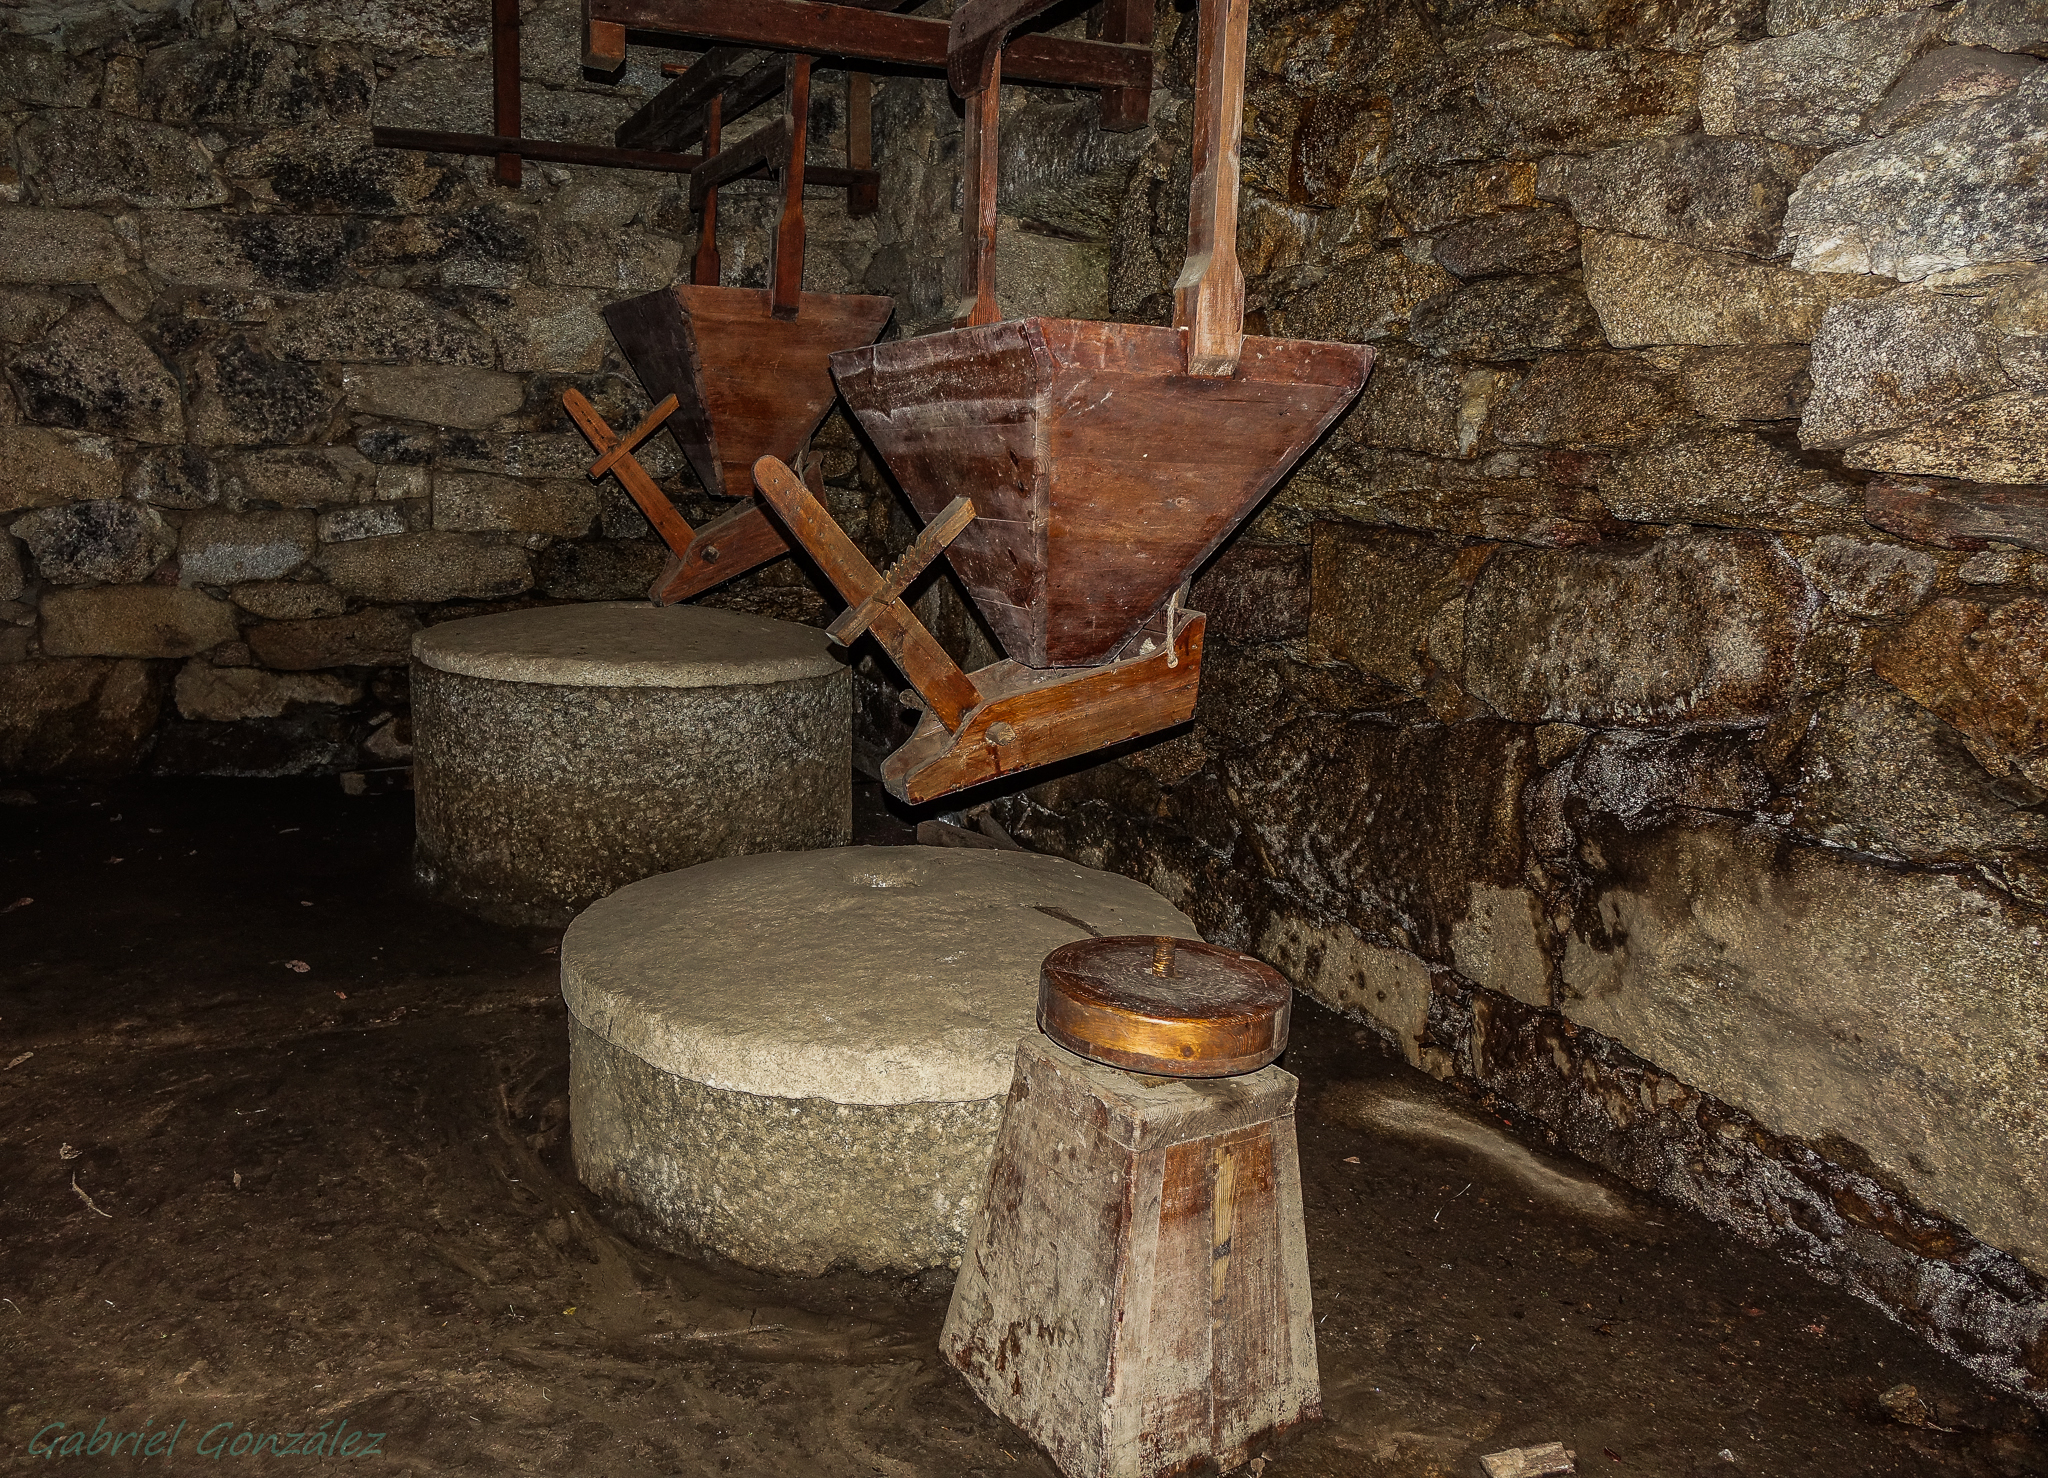
landscape, wood, wall, spain, ruins, galicia, pontevedra, paisajes, espana, ggl1, gaby1, sonyrx10, lourido, molinosdeagua, mui osdeauga, riochancaagu sgaliciaespa a, agu s, man made object, ancient history